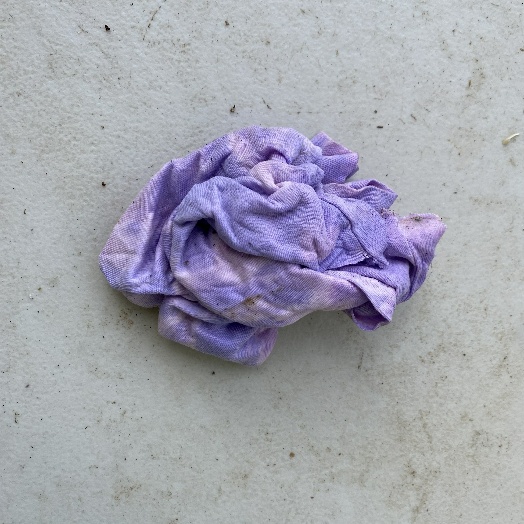
Label: Textile Trash